Ruslan Pateev

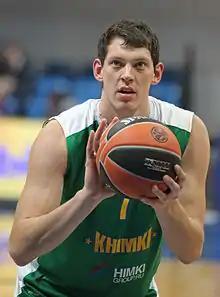

Ruslan Menirovich Pateev (born April 25, 1990) is a Russian former professional basketball player. He was born in Moscow, Soviet Union, and played college basketball at Arizona State University.